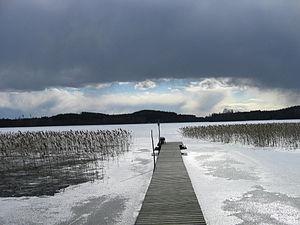
La Carélie du Sud est une région du sud-est de la Finlande. Sa capitale est Lappeenranta.